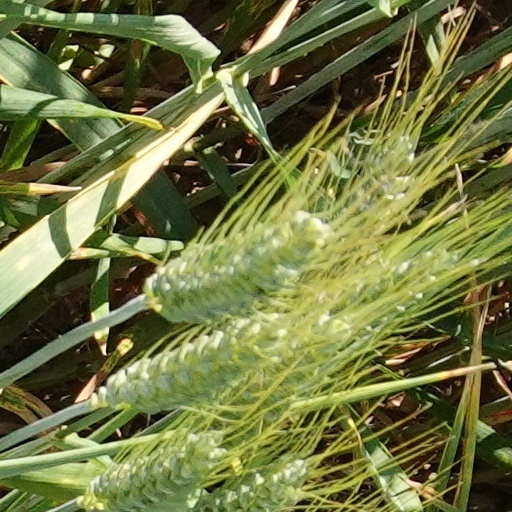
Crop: wheat